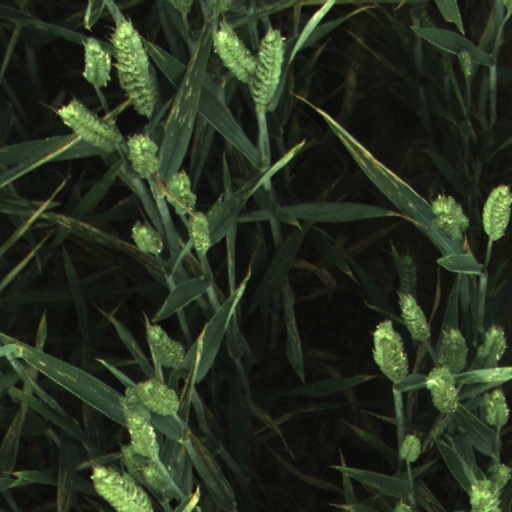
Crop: wheat